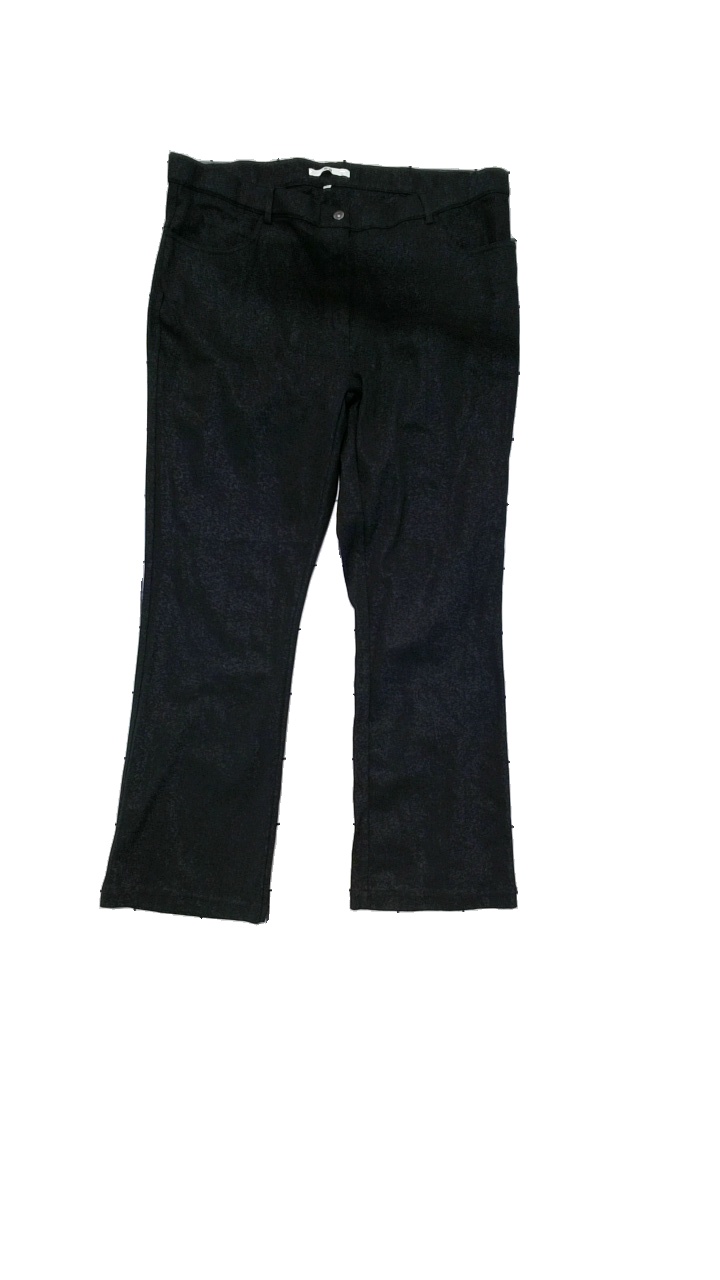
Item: Trousers (Ladies)
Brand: H&m
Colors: Black
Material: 83% Cotton, 15% Metallic fibres, 2% Elastane
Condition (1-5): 5
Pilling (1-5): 5
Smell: Minor
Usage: Reuse
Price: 100-150